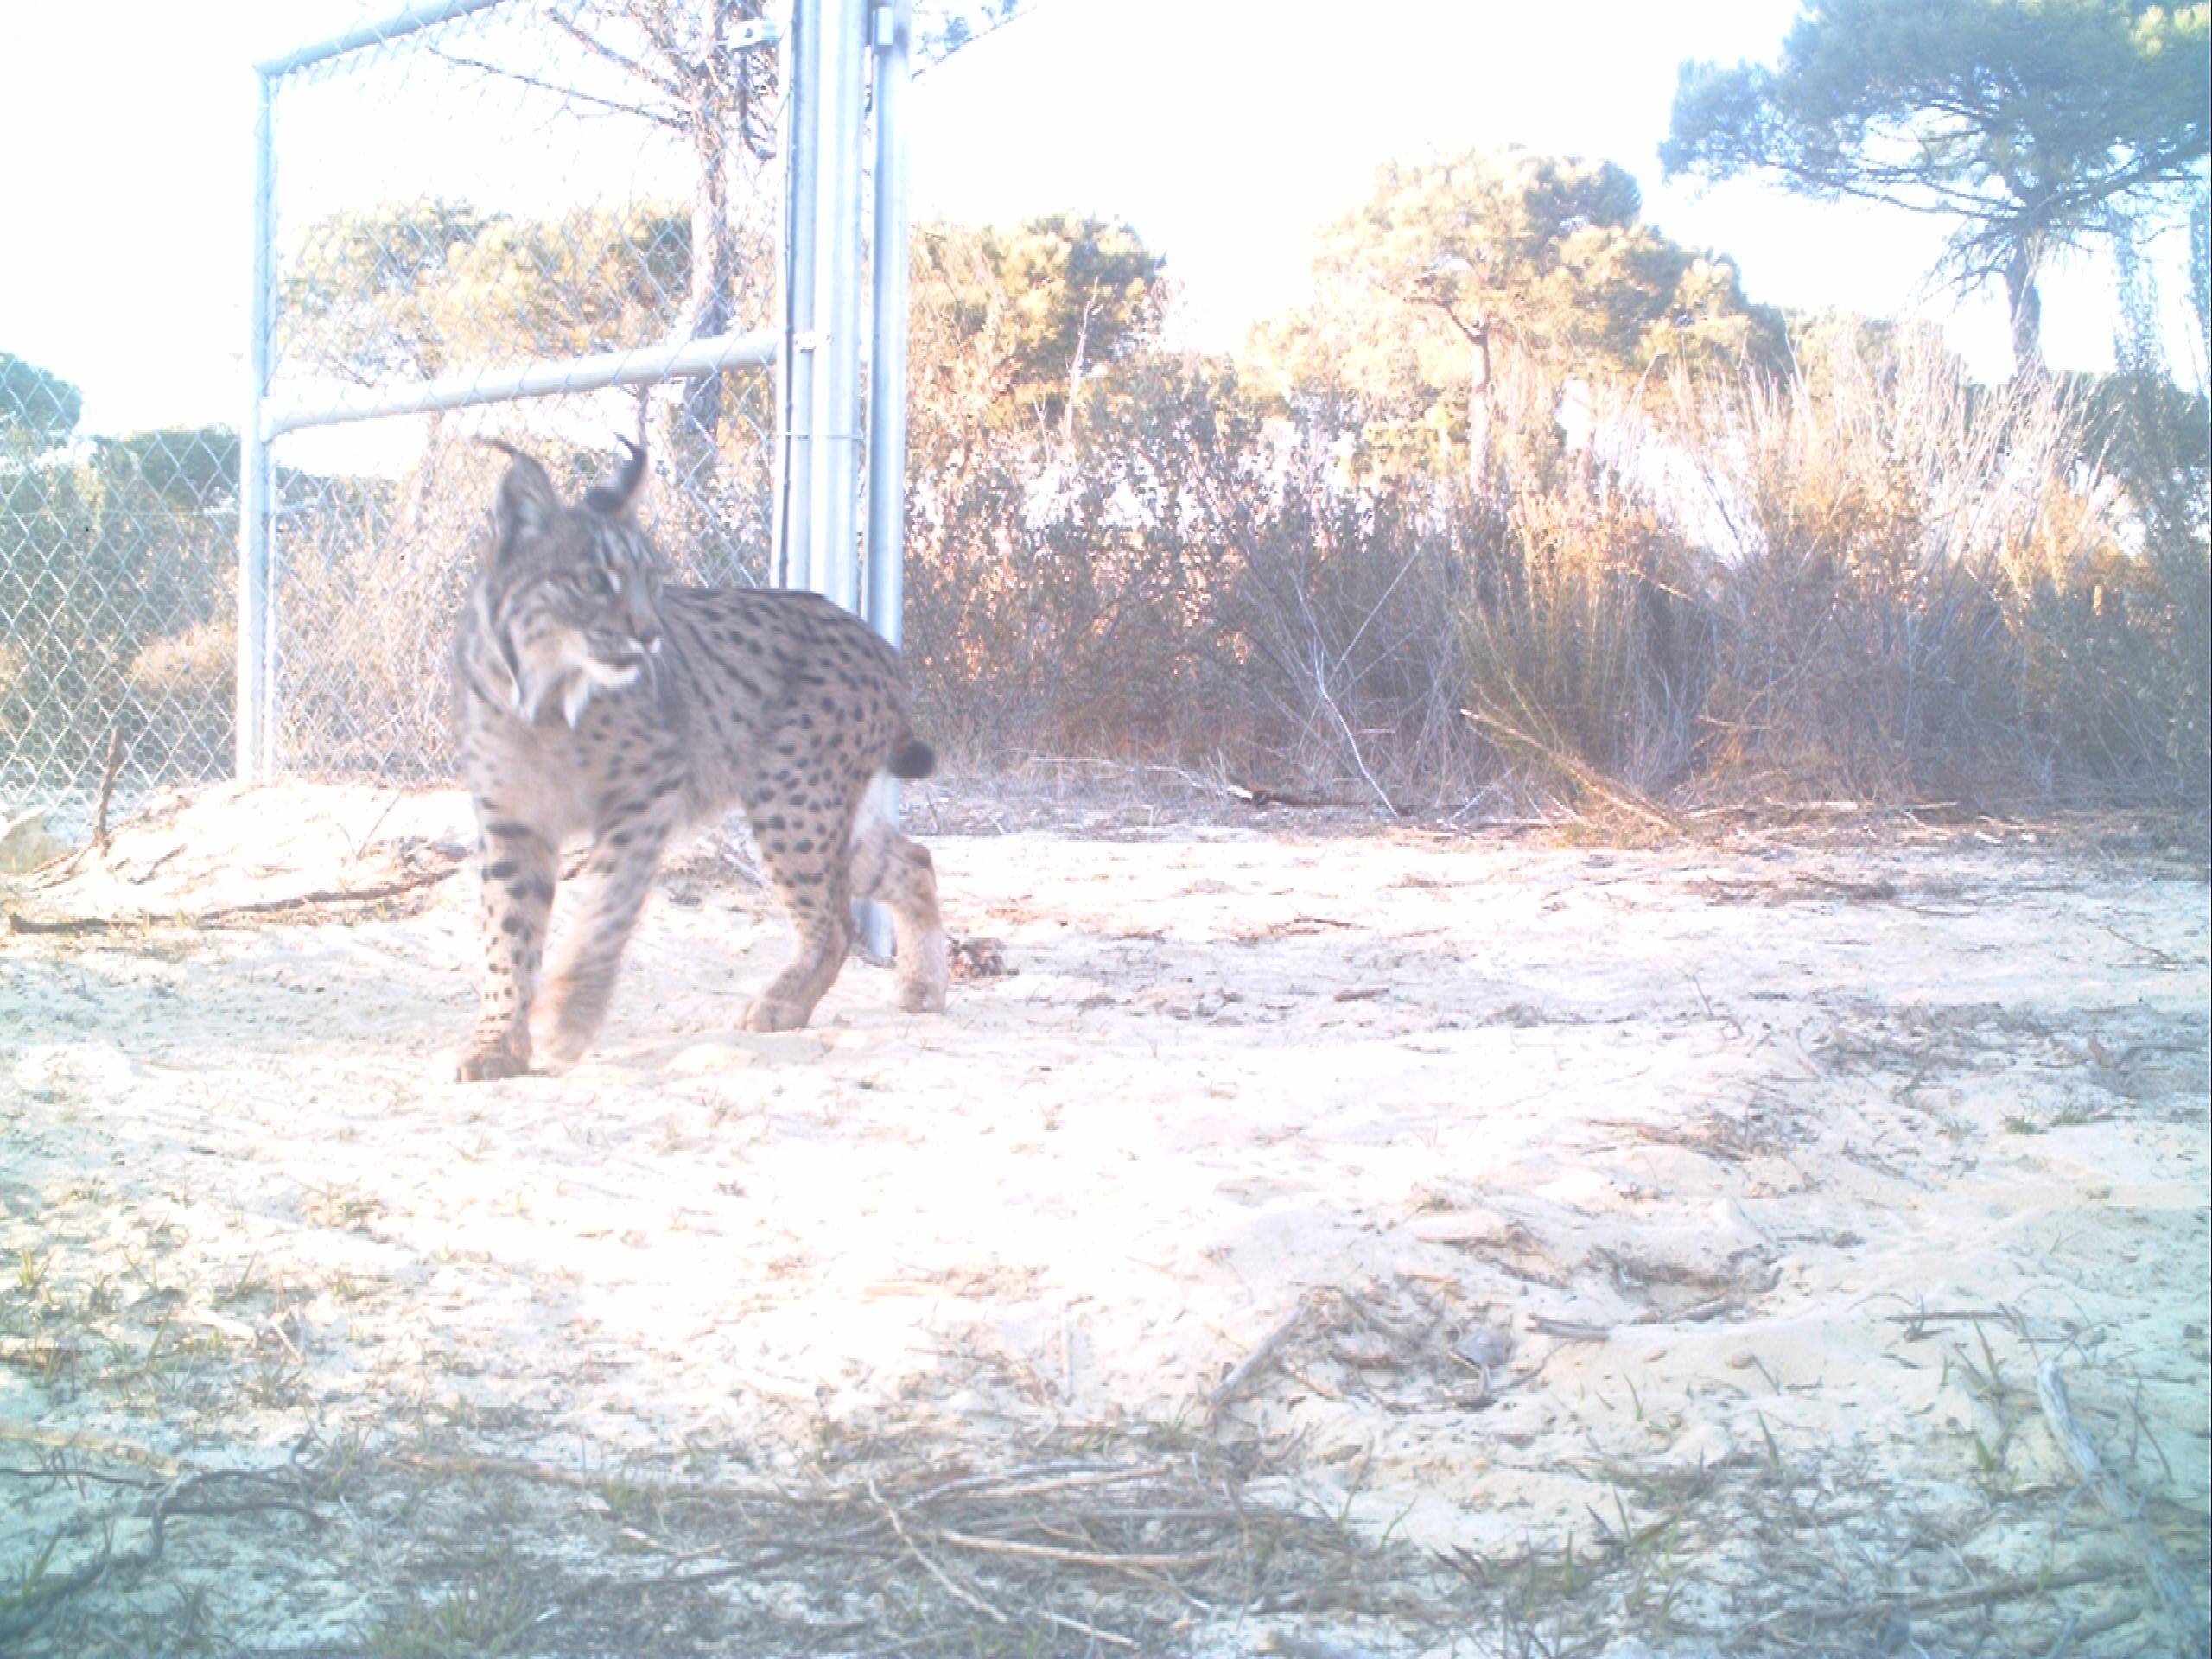
Species: Lynx pardinus